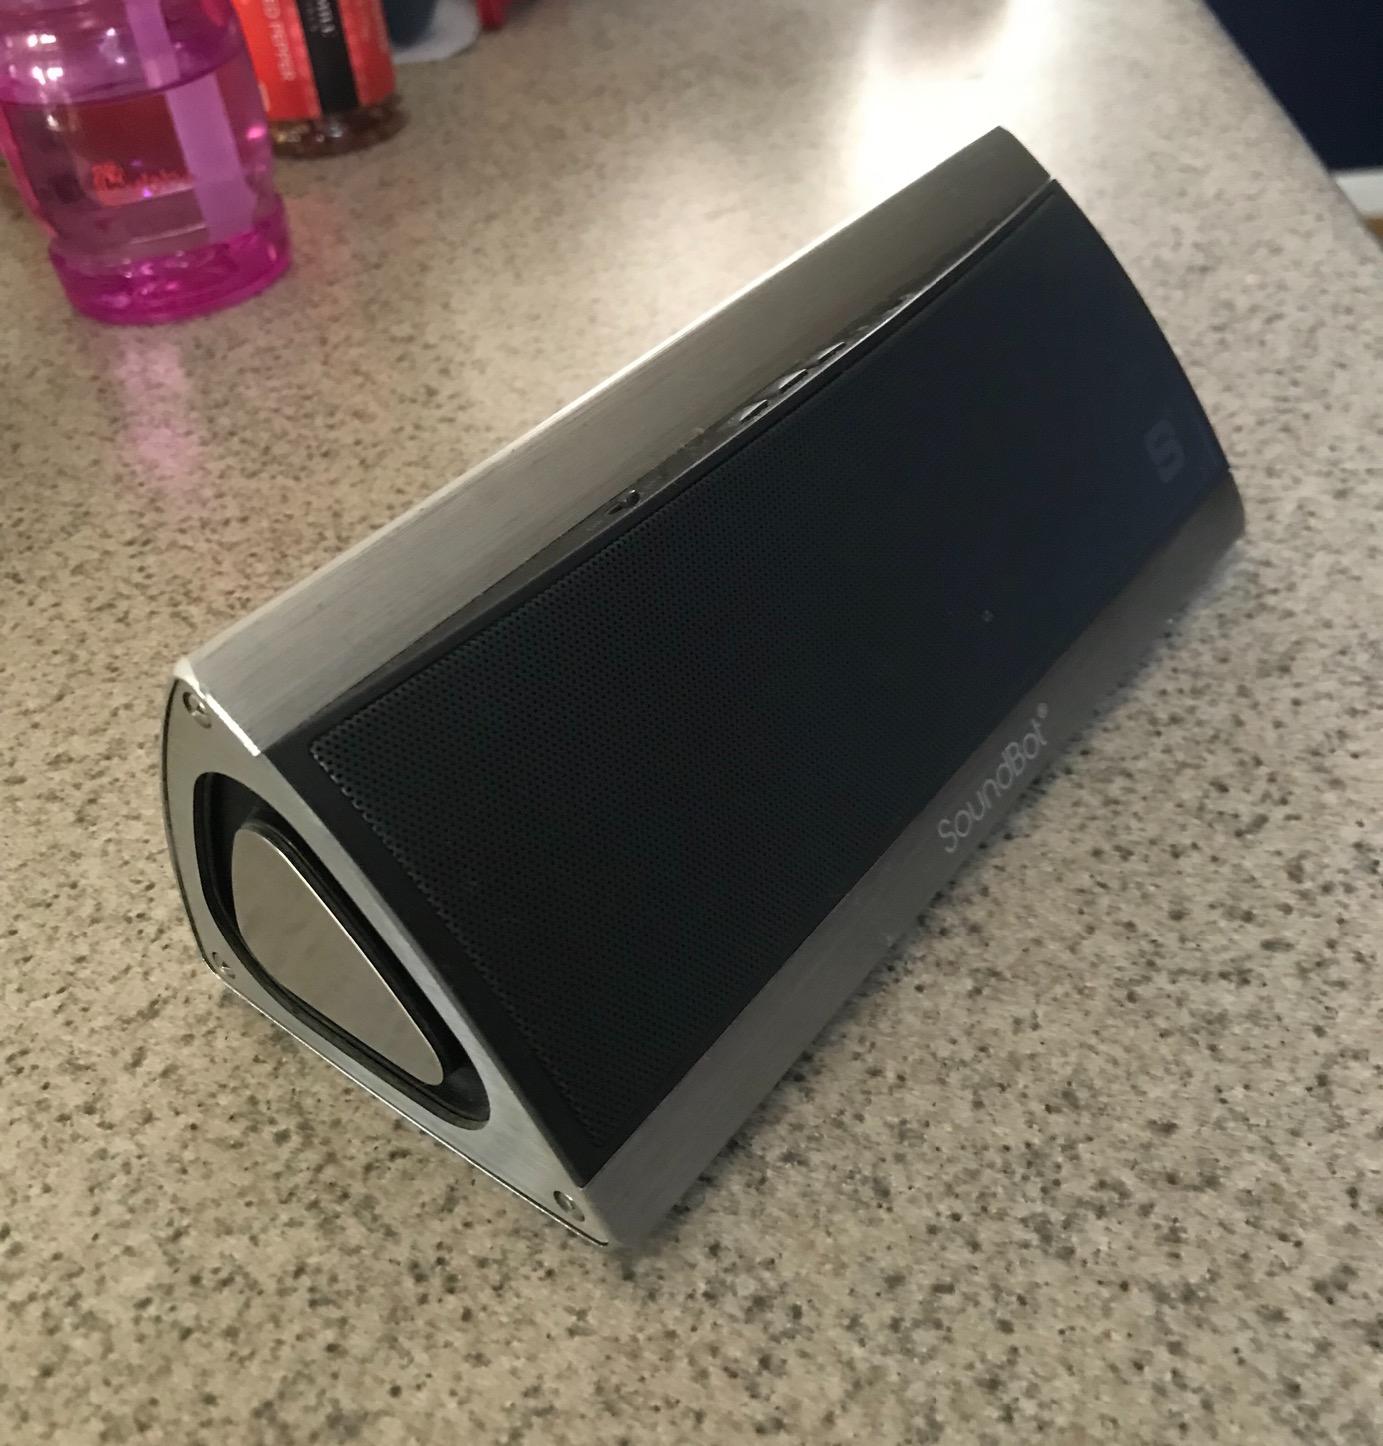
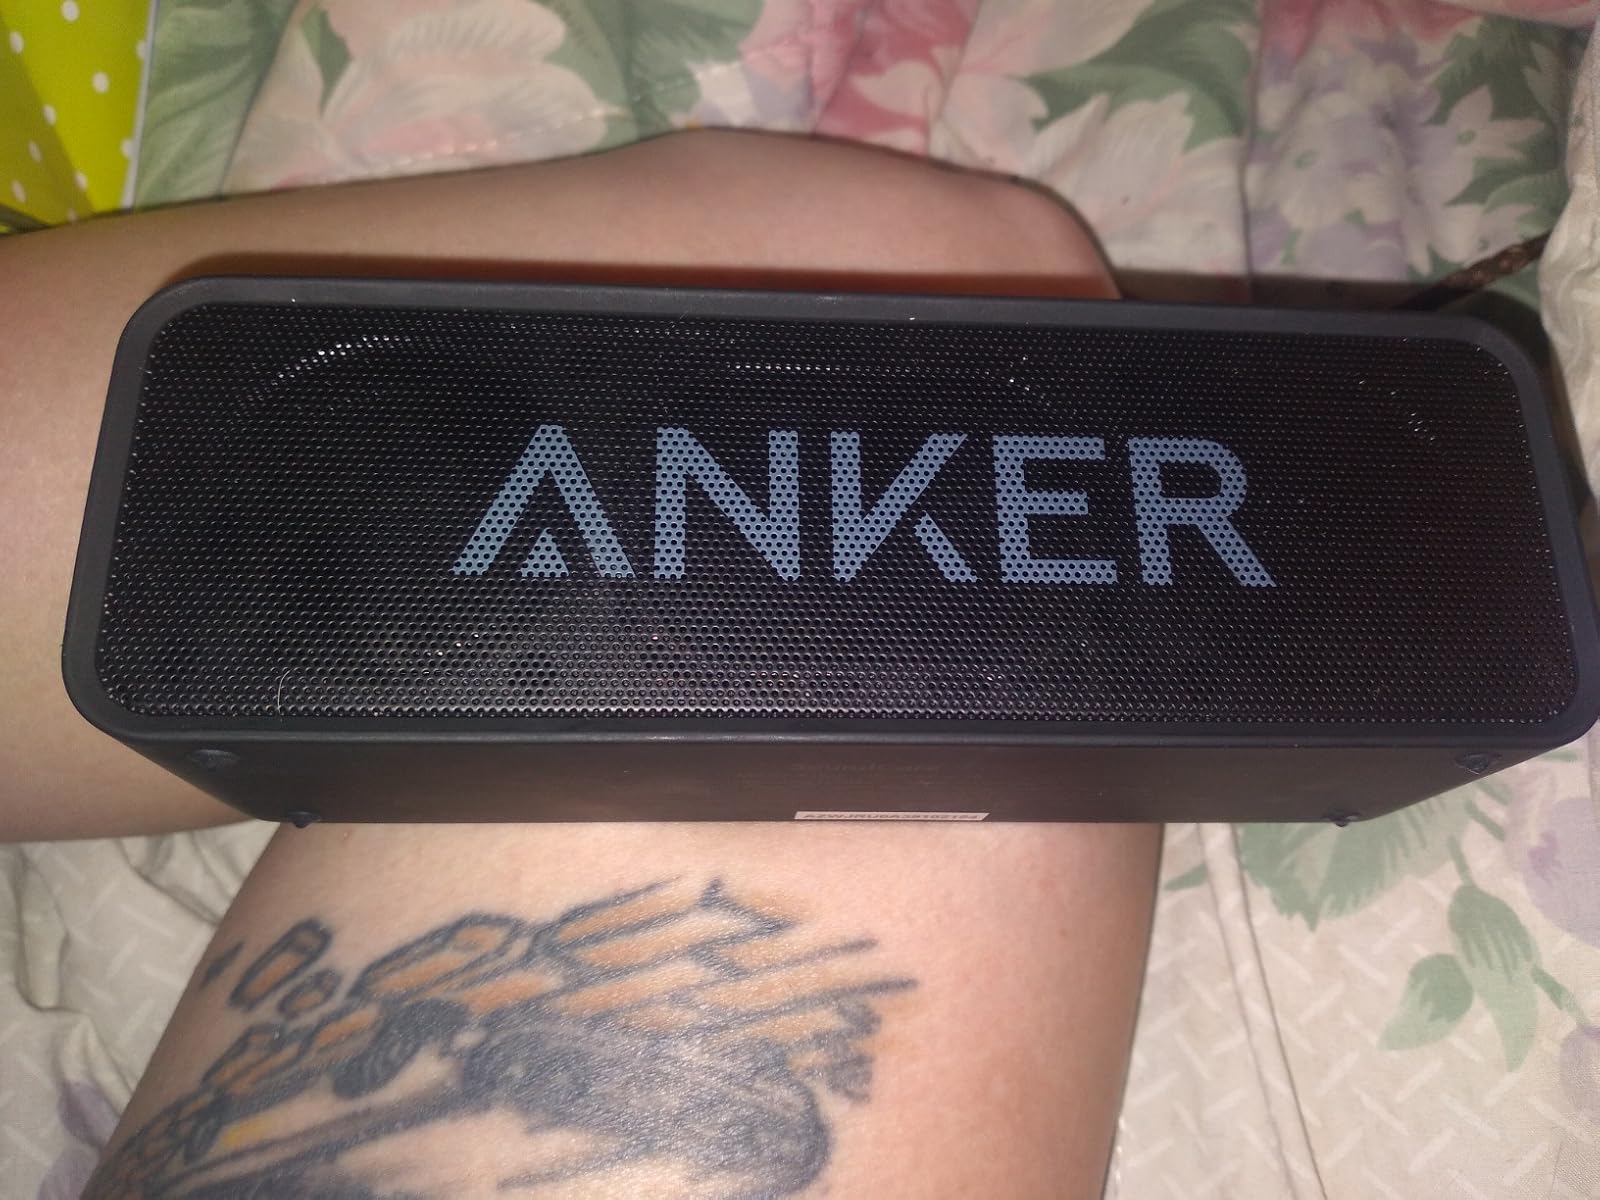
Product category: speaker
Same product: no